Thwaytes v Sotheby's

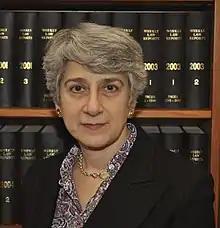
Lady Rose of Colmworth, who heard the case in 2014 while she was known as Rose J

Lancelot Thwaytes sold a copy of Caravaggio's "The Cardsharps" through Sotheby's on 5 December 2006 for £42,000 after an appraisal by Sotheby's that it was made by a 'follower' of Caravaggio. The purchaser bought the painting for and on behalf of Sir Denis Mahon, an art historian and collector. After having the painting cleaned and conducting 'extensive investigations', Mahon proclaimed it to be an autograph replica of the original painting: that it was painted not by an unnamed artist, but by Caravaggio himself.